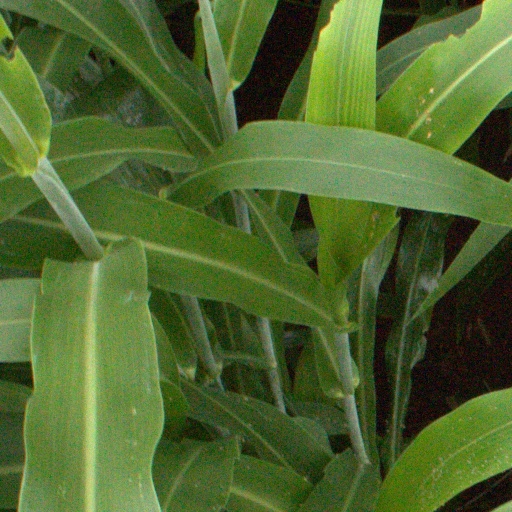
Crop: sorghum